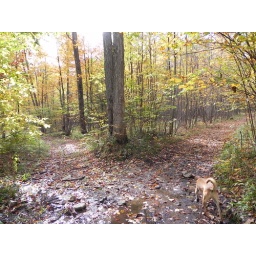
Two roads in a yellow wood